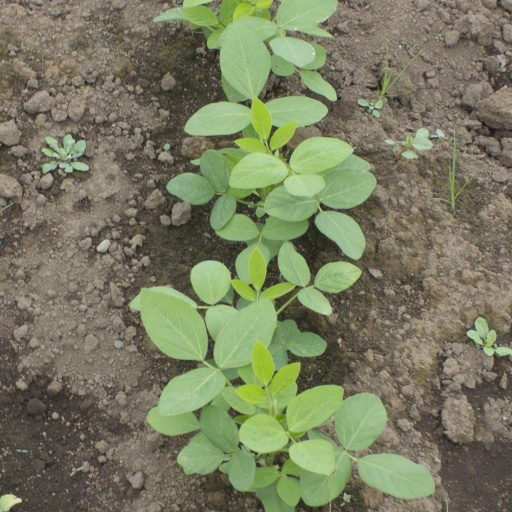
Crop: soybean